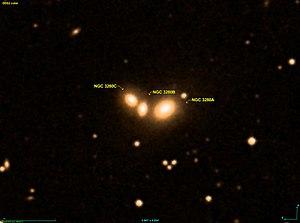
Image créée à l'aide du logiciel Aladin Sky Atlas du Centre de Données astronomiques de Strasbourg et des données de DSS (Digitized Sky Survey). Le programme DSS est l'un des programmes du STScI (Space Telescope Science Institute) dont les fichiers sont du domaine public (http://archive.stsci.edu/data_use.html). Ce n'est pas une image DSS.
NGC 3280 est un trio de galaxies lenticulaires qui sont situées dans la constellation de l'Hydre à environ 395 millions d'années-lumière de la Voie lactée. NGC 3280 a été découvert par l'astronome britannique Andrew Ainslie Common en 1880. Le trio a aussi été observé par l'astronome américain Francis Leavenworth le 26 février 1886 et il a été inscrit au New General Catalog sous la cote NGC 3295. Le trio a de nouveau été observé par l'astronome français Stéphane Javelle le 19 avril 1892 et il a été inscrit à l'Index Catalogue sous la cote IC 617.